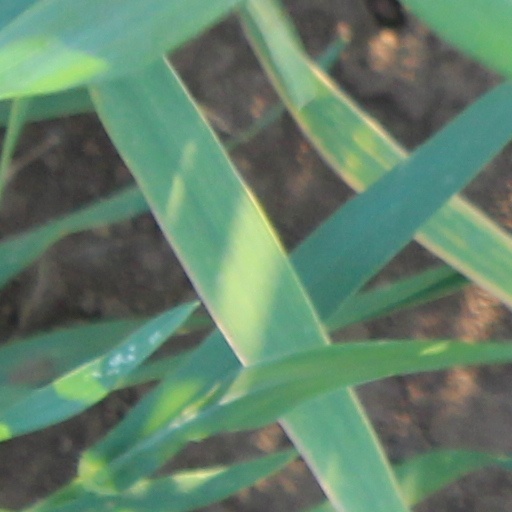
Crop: wheat